Pasquale's Angel

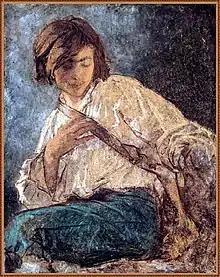
Portrait of the young painter Anselm Feuerbach (1852).

The Ponte Vecchio is set on fire by the "ciompi", rebellious workers incited by the Savonarolists. Amid the chaos, Pasquale regains consciousness and escapes with the help of his master, Rosso, who is present with his pet monkey, Ferdinand. Rosso leads Pasquale to a building where Salai, the Savonarolist monk Fra Perlata, and Machiavelli, about to undergo the torture of the strappado, are held. Realizing Rosso is involved in the conspiracy, Pasquale is forced to lead the conspirators to the location of the flying model found on Romano, which is at Machiavelli’s home. The conspirators then cross the Arno River on a barge with their captives, but an unexpected attack by Giustiniani’s men confuses them, enabling Pasquale to escape with Rosso’s assistance.